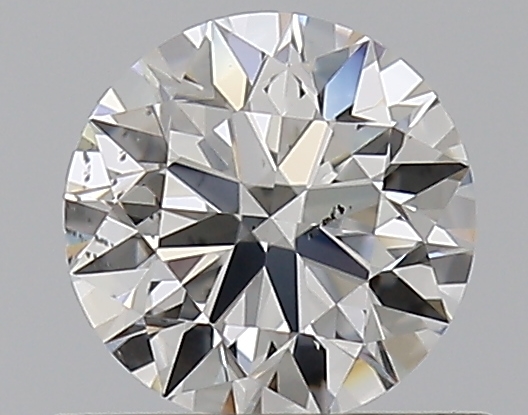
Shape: round
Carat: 0.5
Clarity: SI1
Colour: G
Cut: EX
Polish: EX
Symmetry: EX
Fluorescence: N
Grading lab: GIA
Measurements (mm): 5.06 x 5.09 x 3.16